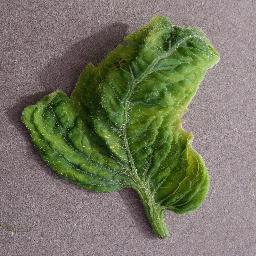
Label: Tomato___Tomato_Yellow_Leaf_Curl_Virus